Transport in Spain

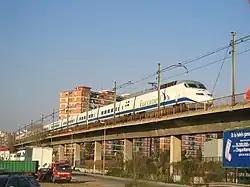
Euromed train

Transport in Spain is characterised by a network of roads, railways (including having high speed rail network that is the second longest in the world), trams, air routes, and ports. Its geographic location makes it an important link between Europe, Africa, and the Americas. Major forms of transit generally radiate from the capital, Madrid, located in the centre of the country, to link with the capitals of the autonomous communities.